Transgender genocide

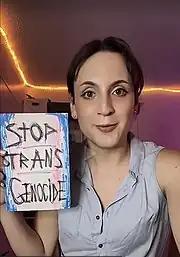

Transgender genocide or trans genocide is a term used by some scholars and activists to describe genocide targeted towards transgender people as well as describe an elevated level of systematic discrimination and violence against transgender people.